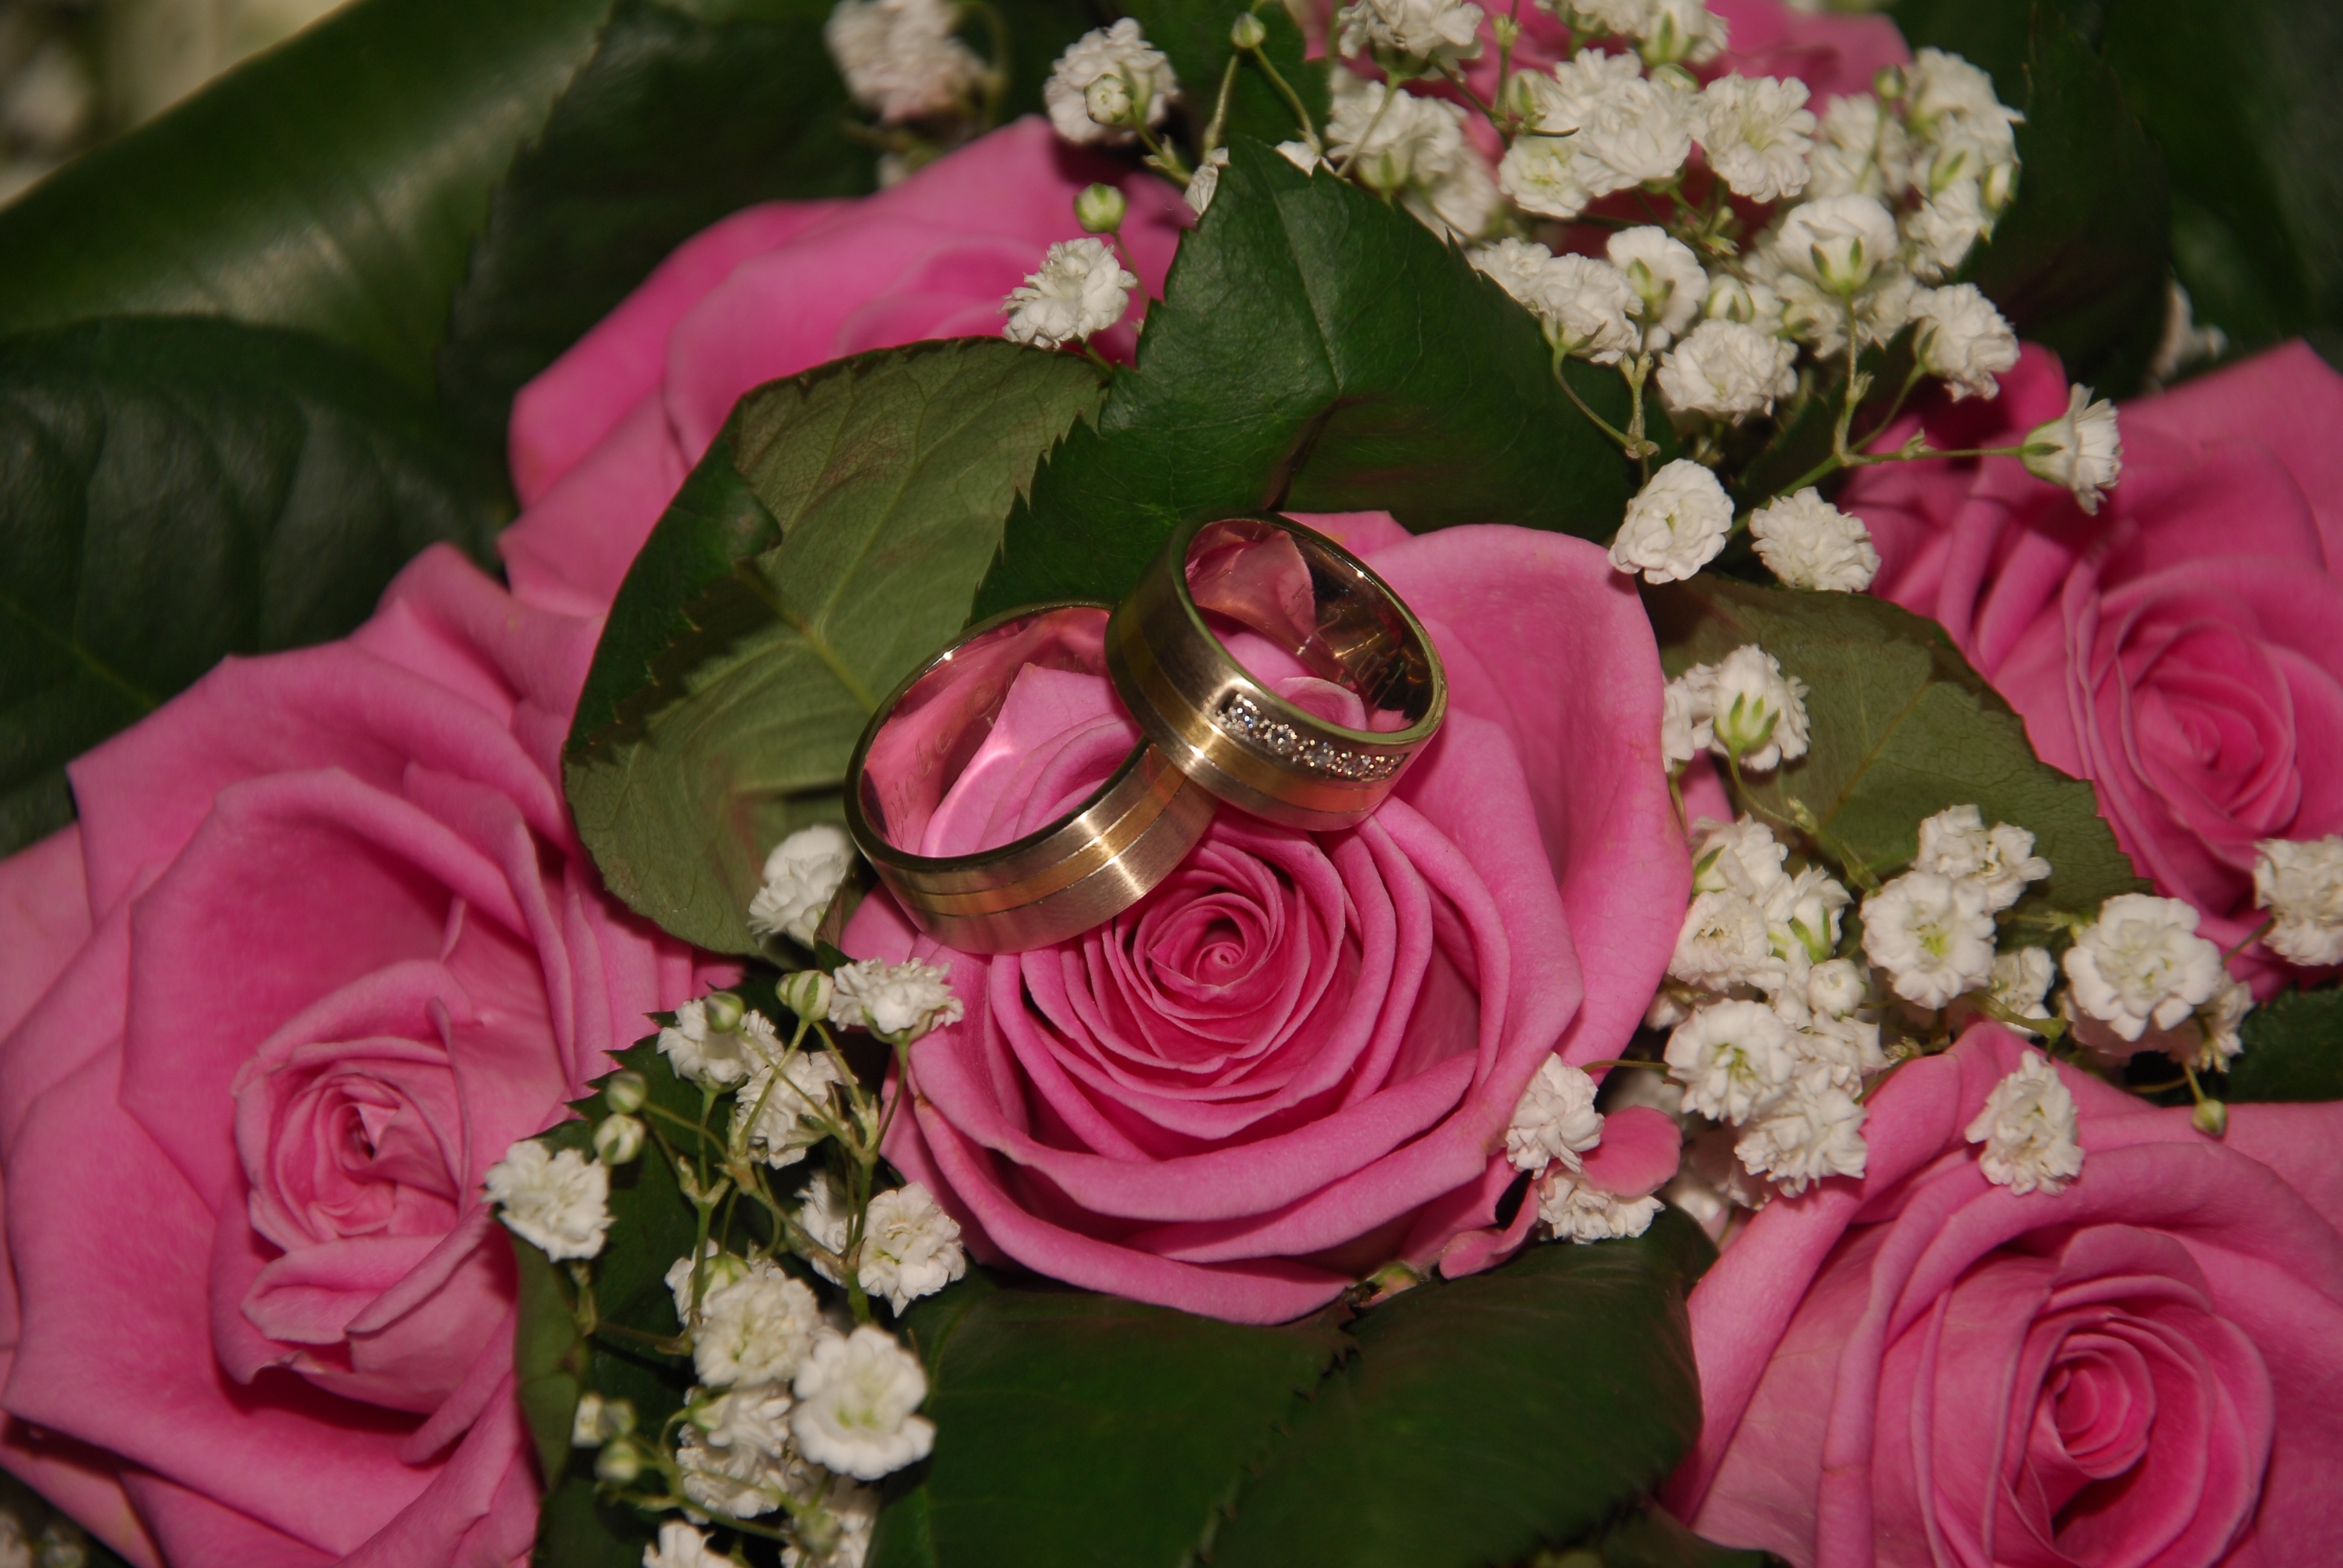
plant, flower, petal, rose, pink, flora, floristry, flowering plant, garden roses, rose family, flower bouquet, floral design, land plant, flower arranging